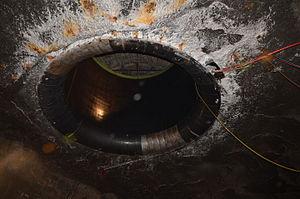
La société Südwestdeutsche Salzwerke AG dont le siège est à Heilbronn est un fabricant de sel gemme, qui est né en 1971 de la fusion de Salzwerk Heilbronn AG et de Südwestdeutsche Salz AG. Les deux plus grands actionnaires de SWS AG sont la ville de Heilbronn et le Land du Baden-Württemberg. L’entreprise tout entière a fait un chiffre d’affaires de 240 millions d’euros en 2016, avec ses 1 043 collaborateurs.